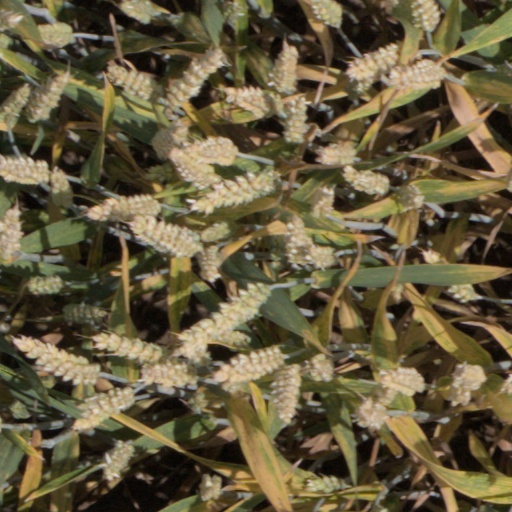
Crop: wheat